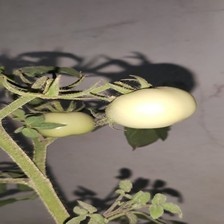
Label: tomato